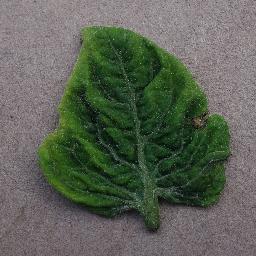
Label: Tomato___Tomato_Yellow_Leaf_Curl_Virus